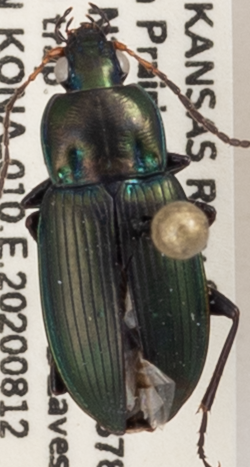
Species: Poecilus chalcites
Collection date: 2020-08-12
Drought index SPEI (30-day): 1.01
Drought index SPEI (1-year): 1.45
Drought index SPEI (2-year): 2.09